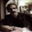
Label: man